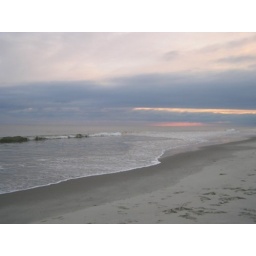
Sights of sand and shore - flora and fauna found in the Coastal Plain.